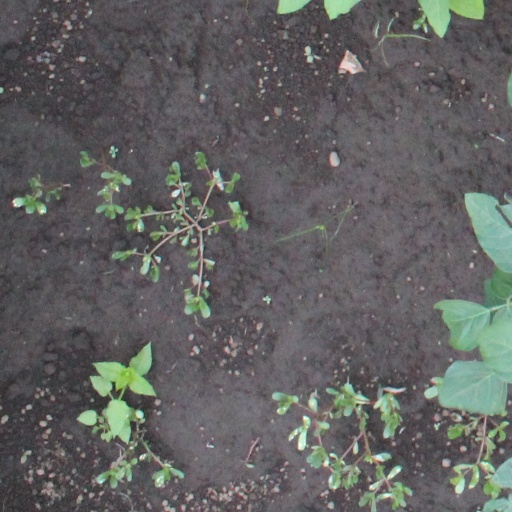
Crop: soybean